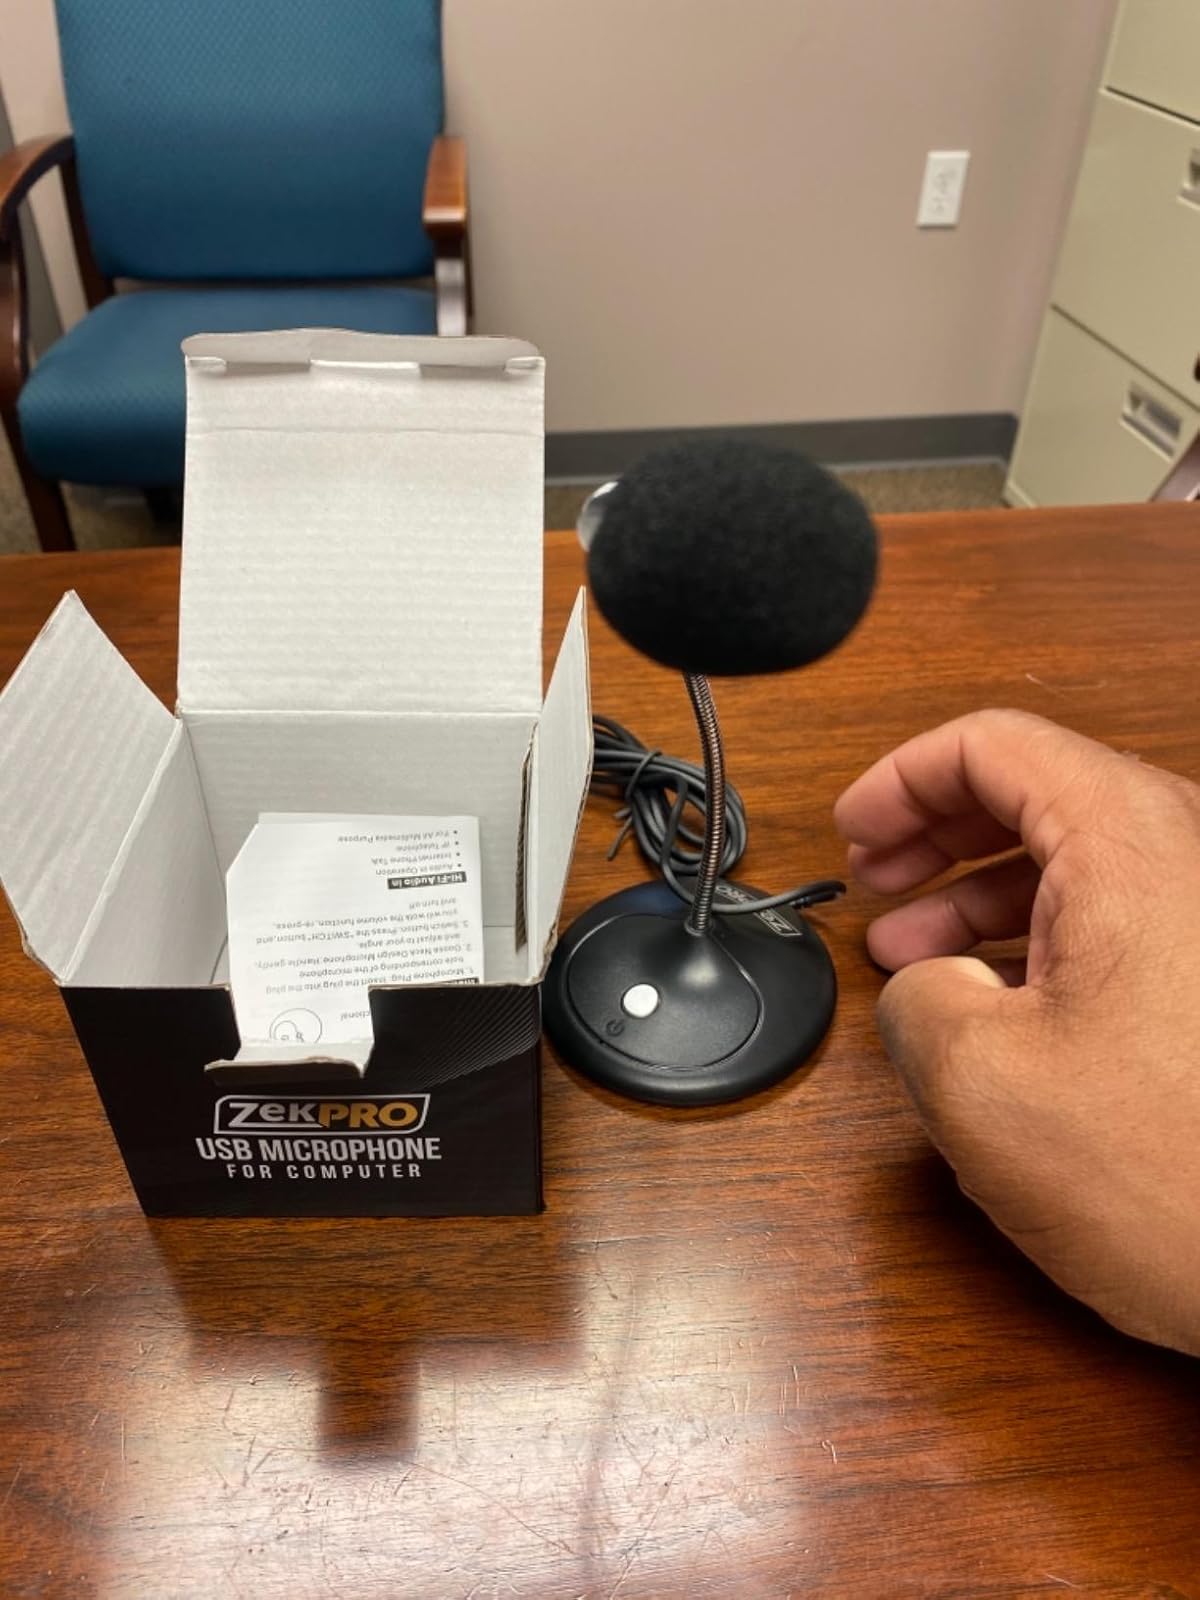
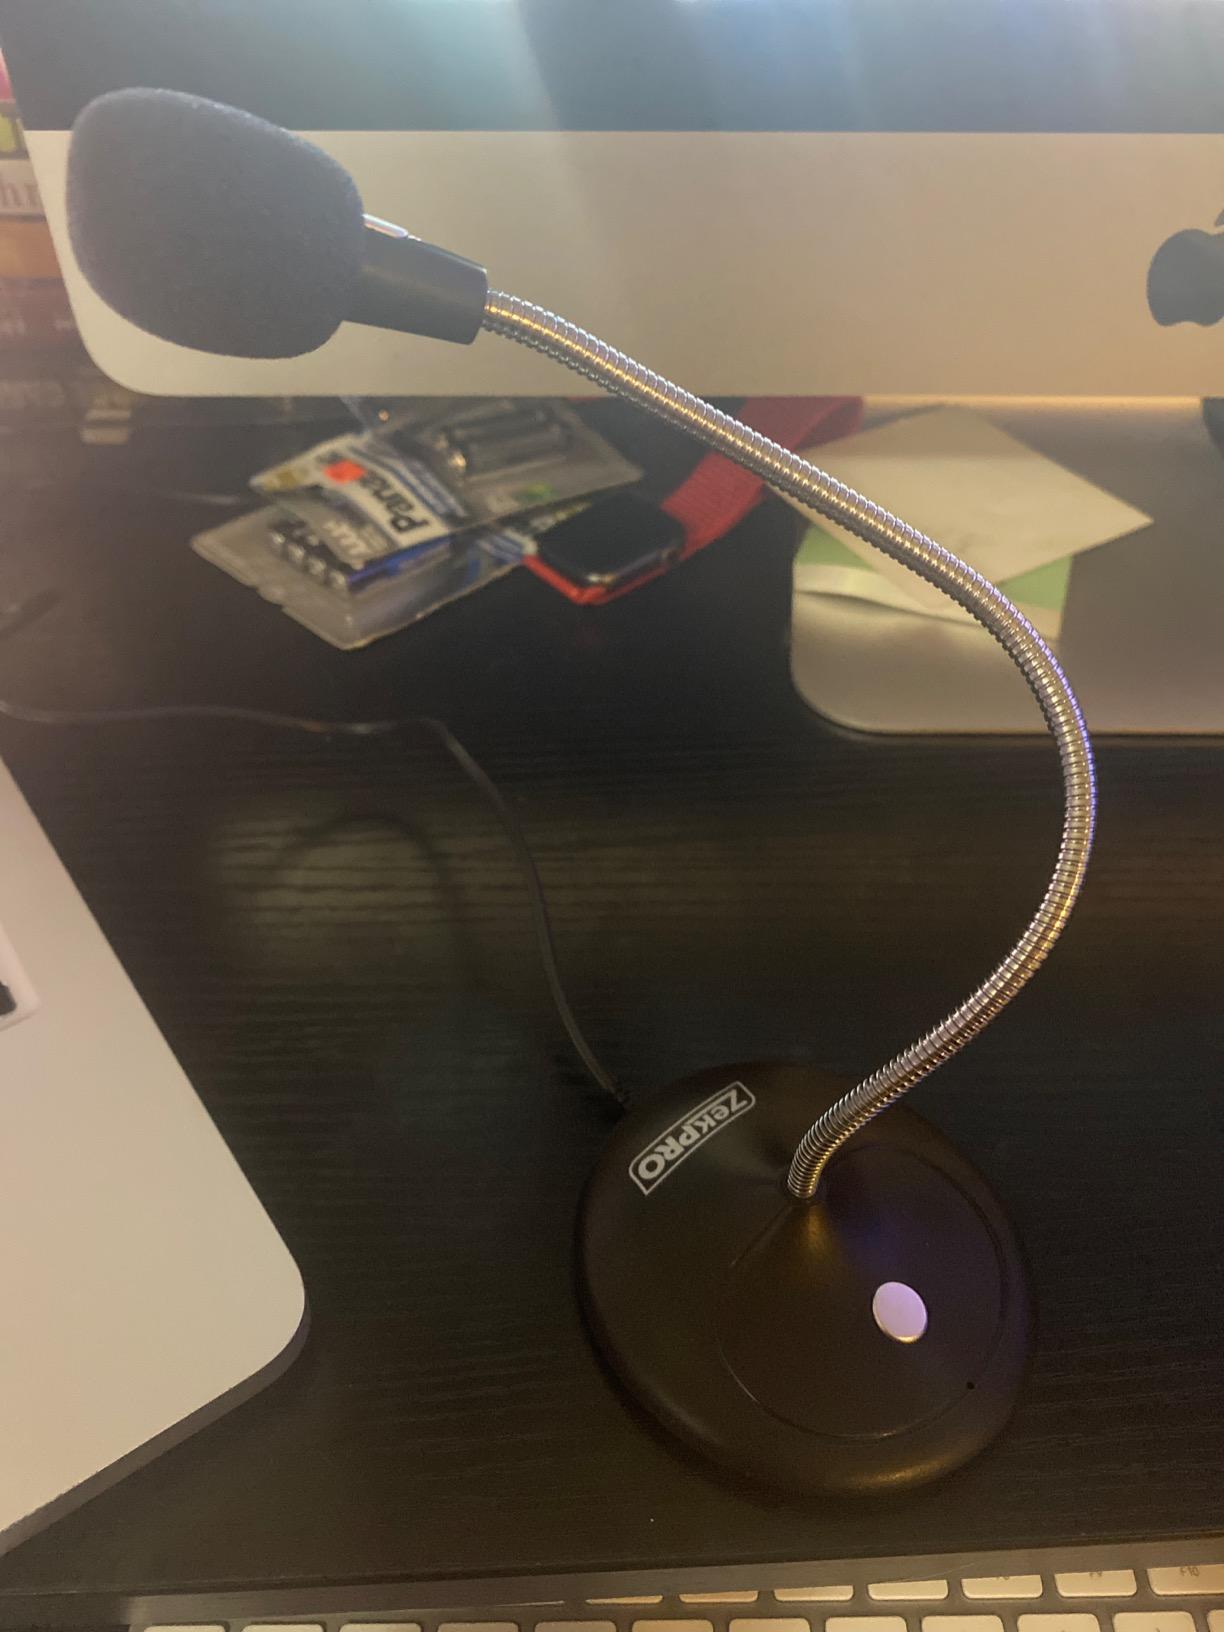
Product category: microphone
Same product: yes